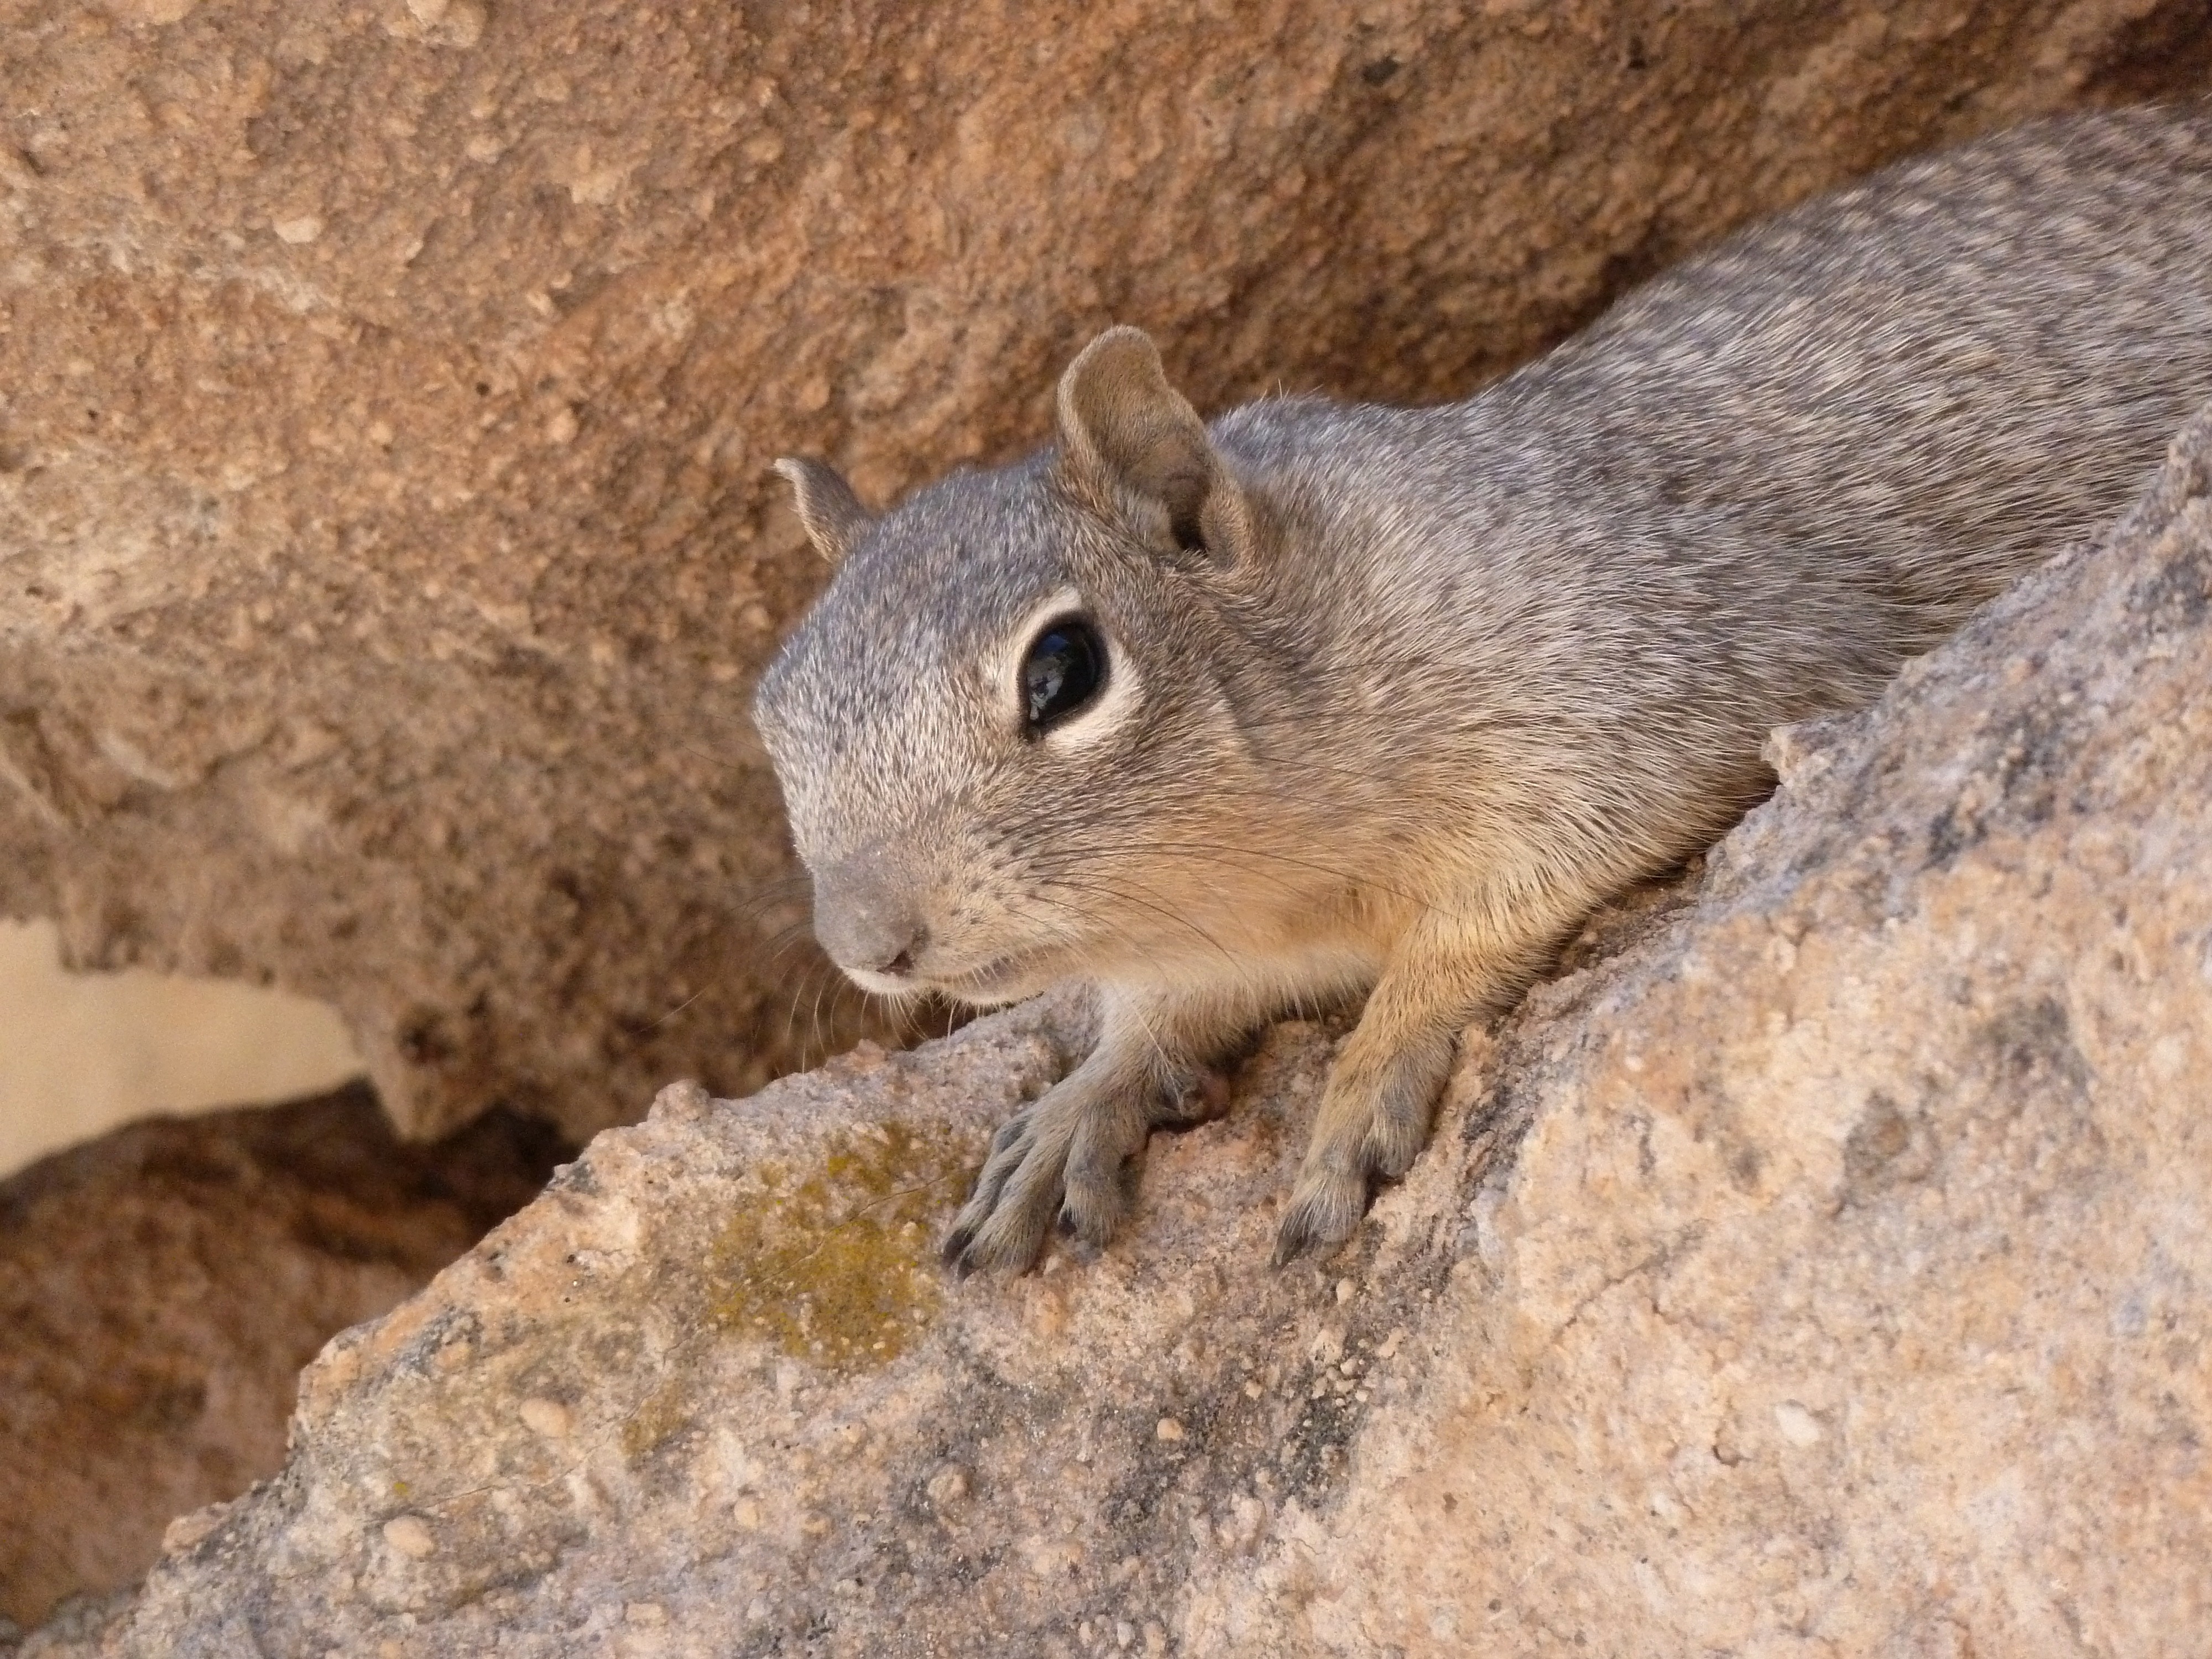
rock, desert, animal, wildlife, mammal, squirrel, rodent, fauna, whiskers, vertebrate, chipmunk, gopher, prairie dog, ground squirrel, gerbil, fox squirrel, degu